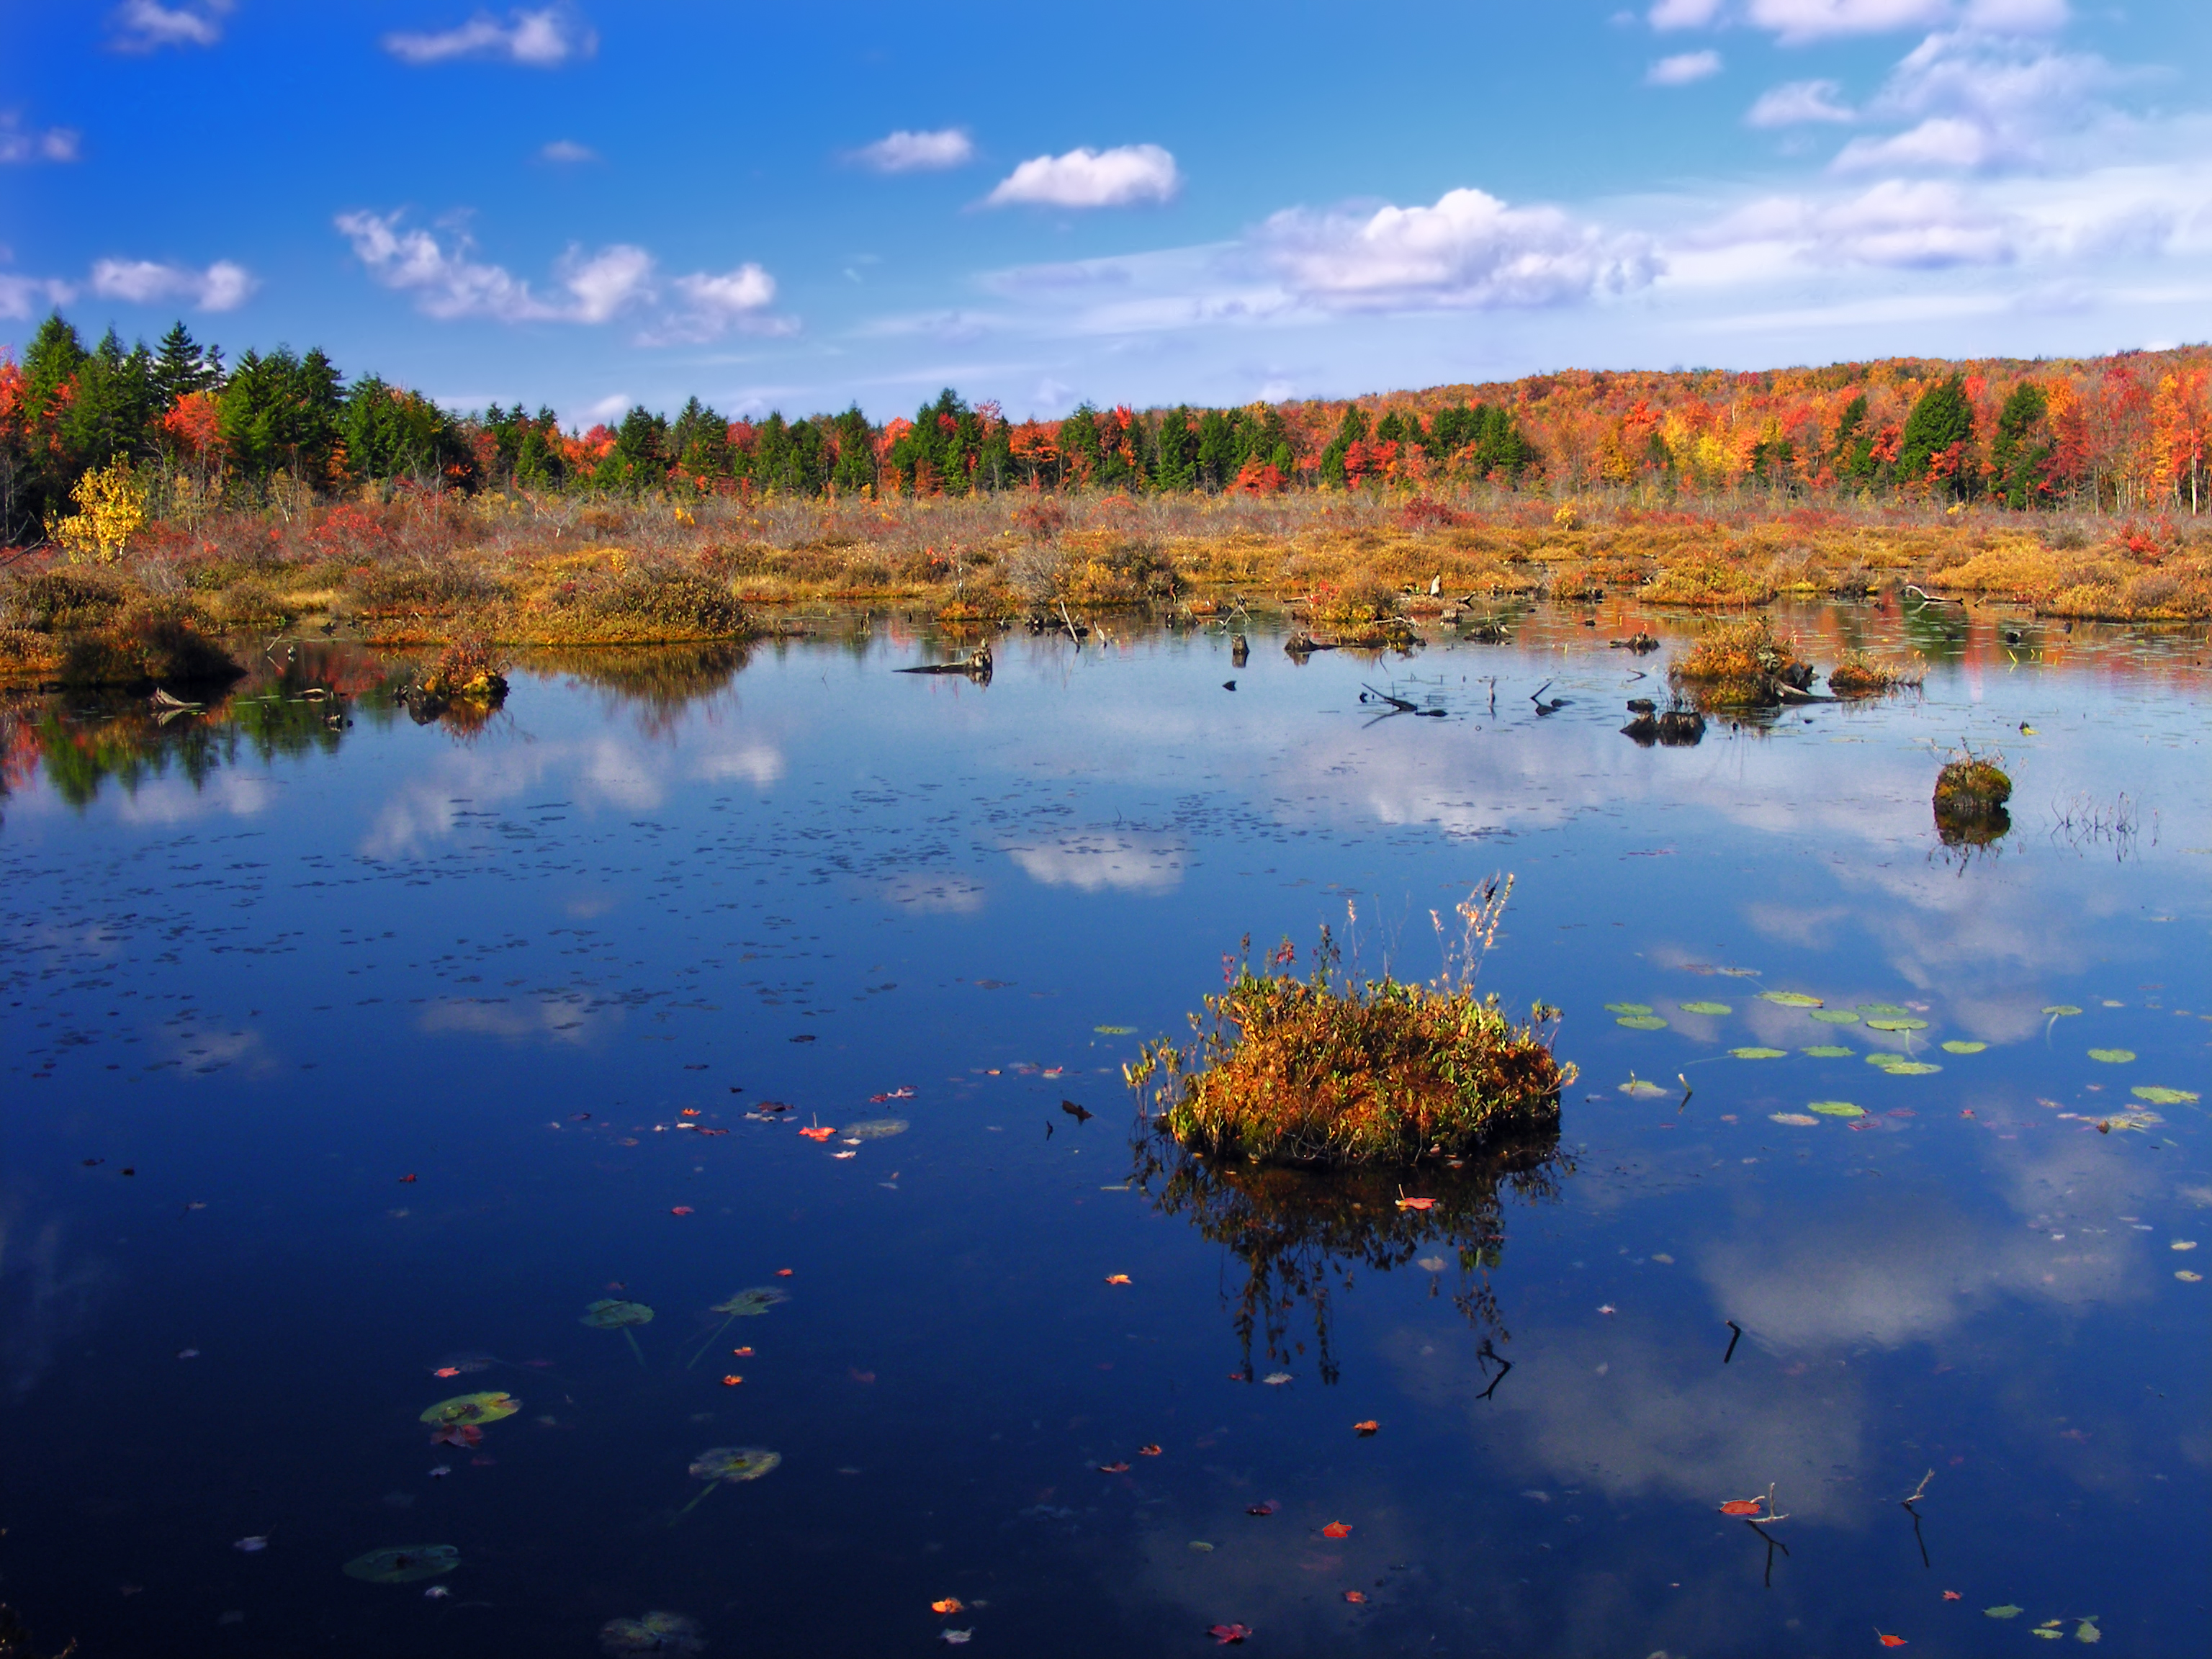
landscape, sea, tree, water, nature, marsh, wilderness, sky, morning, leaf, lake, dawn, river, dusk, pond, foliage, reflection, autumn, cumulus, season, body of water, trees, creativecommons, clouds, coniferous, monroecounty, poconos, deciduous, wetland, tobyhannastatepark, tobyhannalake, pennsylvania, habitat, loch, ecosystem, natural environment